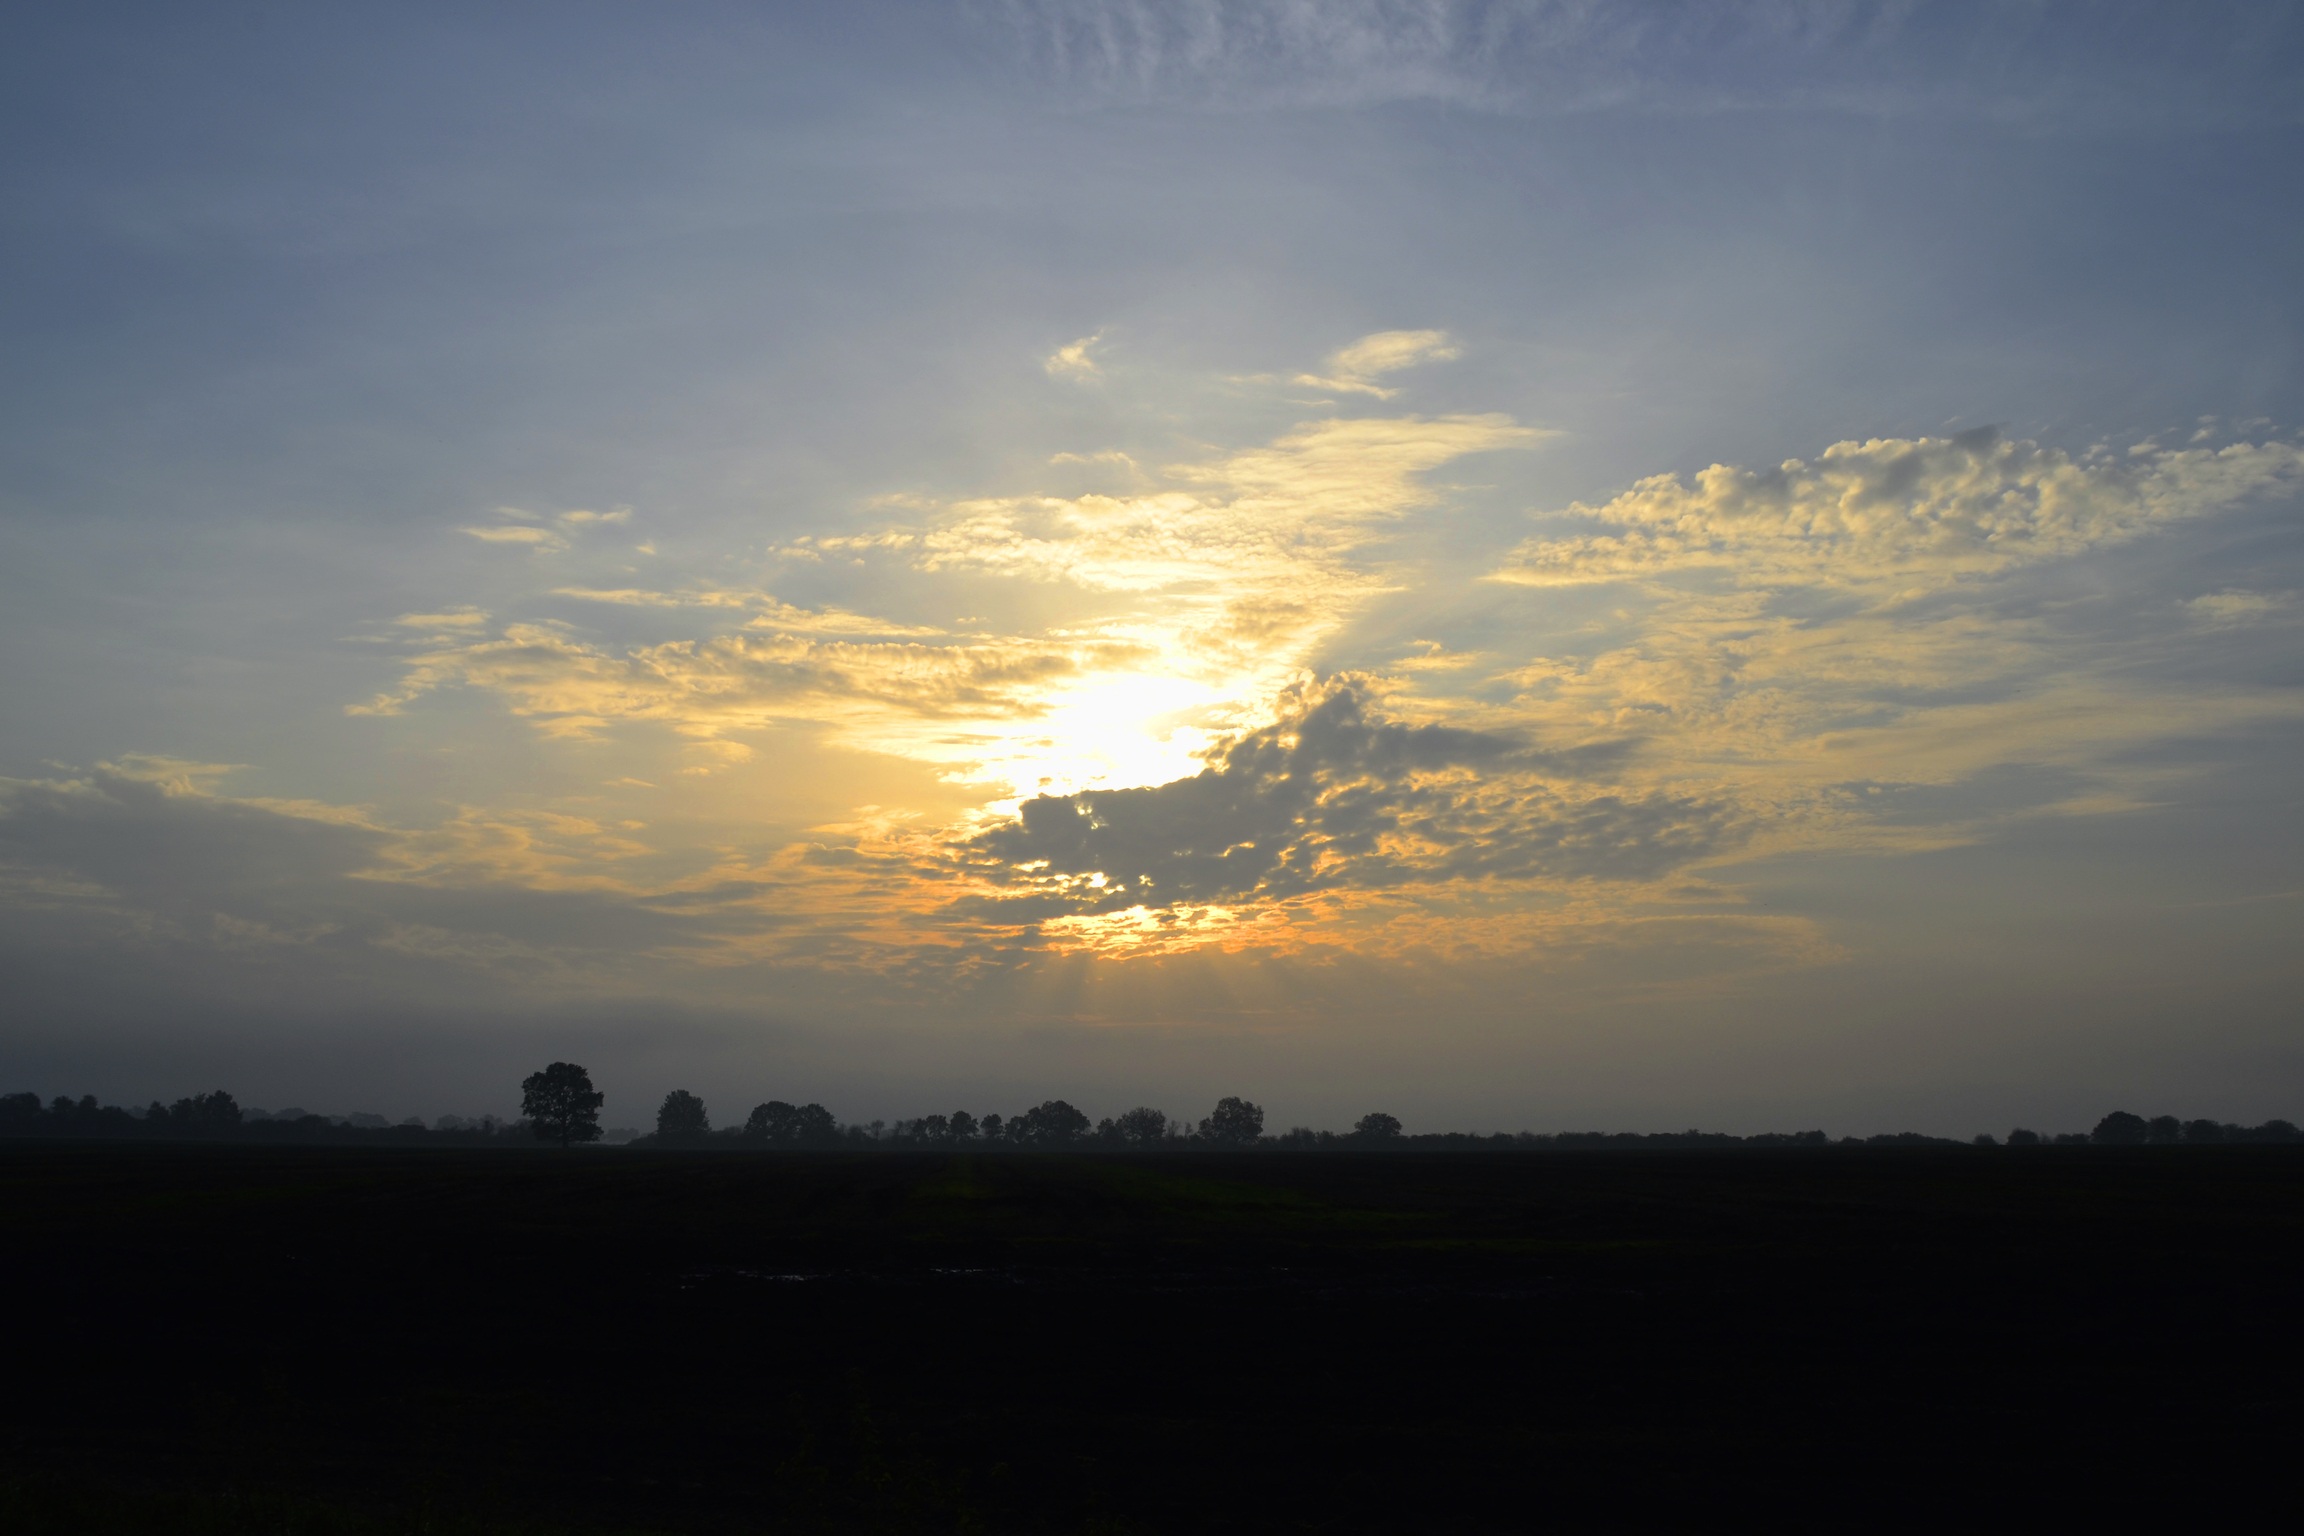
horizon, cloud, sky, sun, sunrise, sunset, field, sunlight, morning, dawn, atmosphere, dusk, evening, cumulus, clouds, abendstimmung, afterglow, meteorological phenomenon, atmospheric phenomenon, red sky at morning